Creighton Avenue

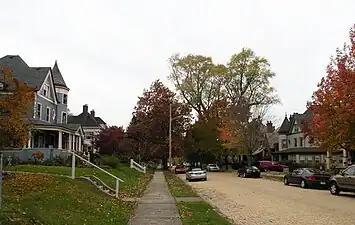

Creighton Avenue in Crafton, Pennsylvania, was platted in 1895. The avenue contains many houses that were built in the late 1800s and early 1900s. It was added to the List of Pittsburgh History and Landmarks Foundation Historic Landmarks in 1990.